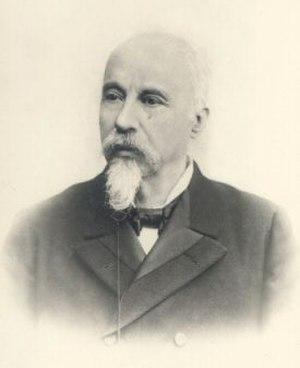
Cette page recense les chefs du gouvernement portugais depuis 1834. Le titre du chef du gouvernement a évolué ainsi :
José Dias Ferreira est un homme d'État et juriste portugais.